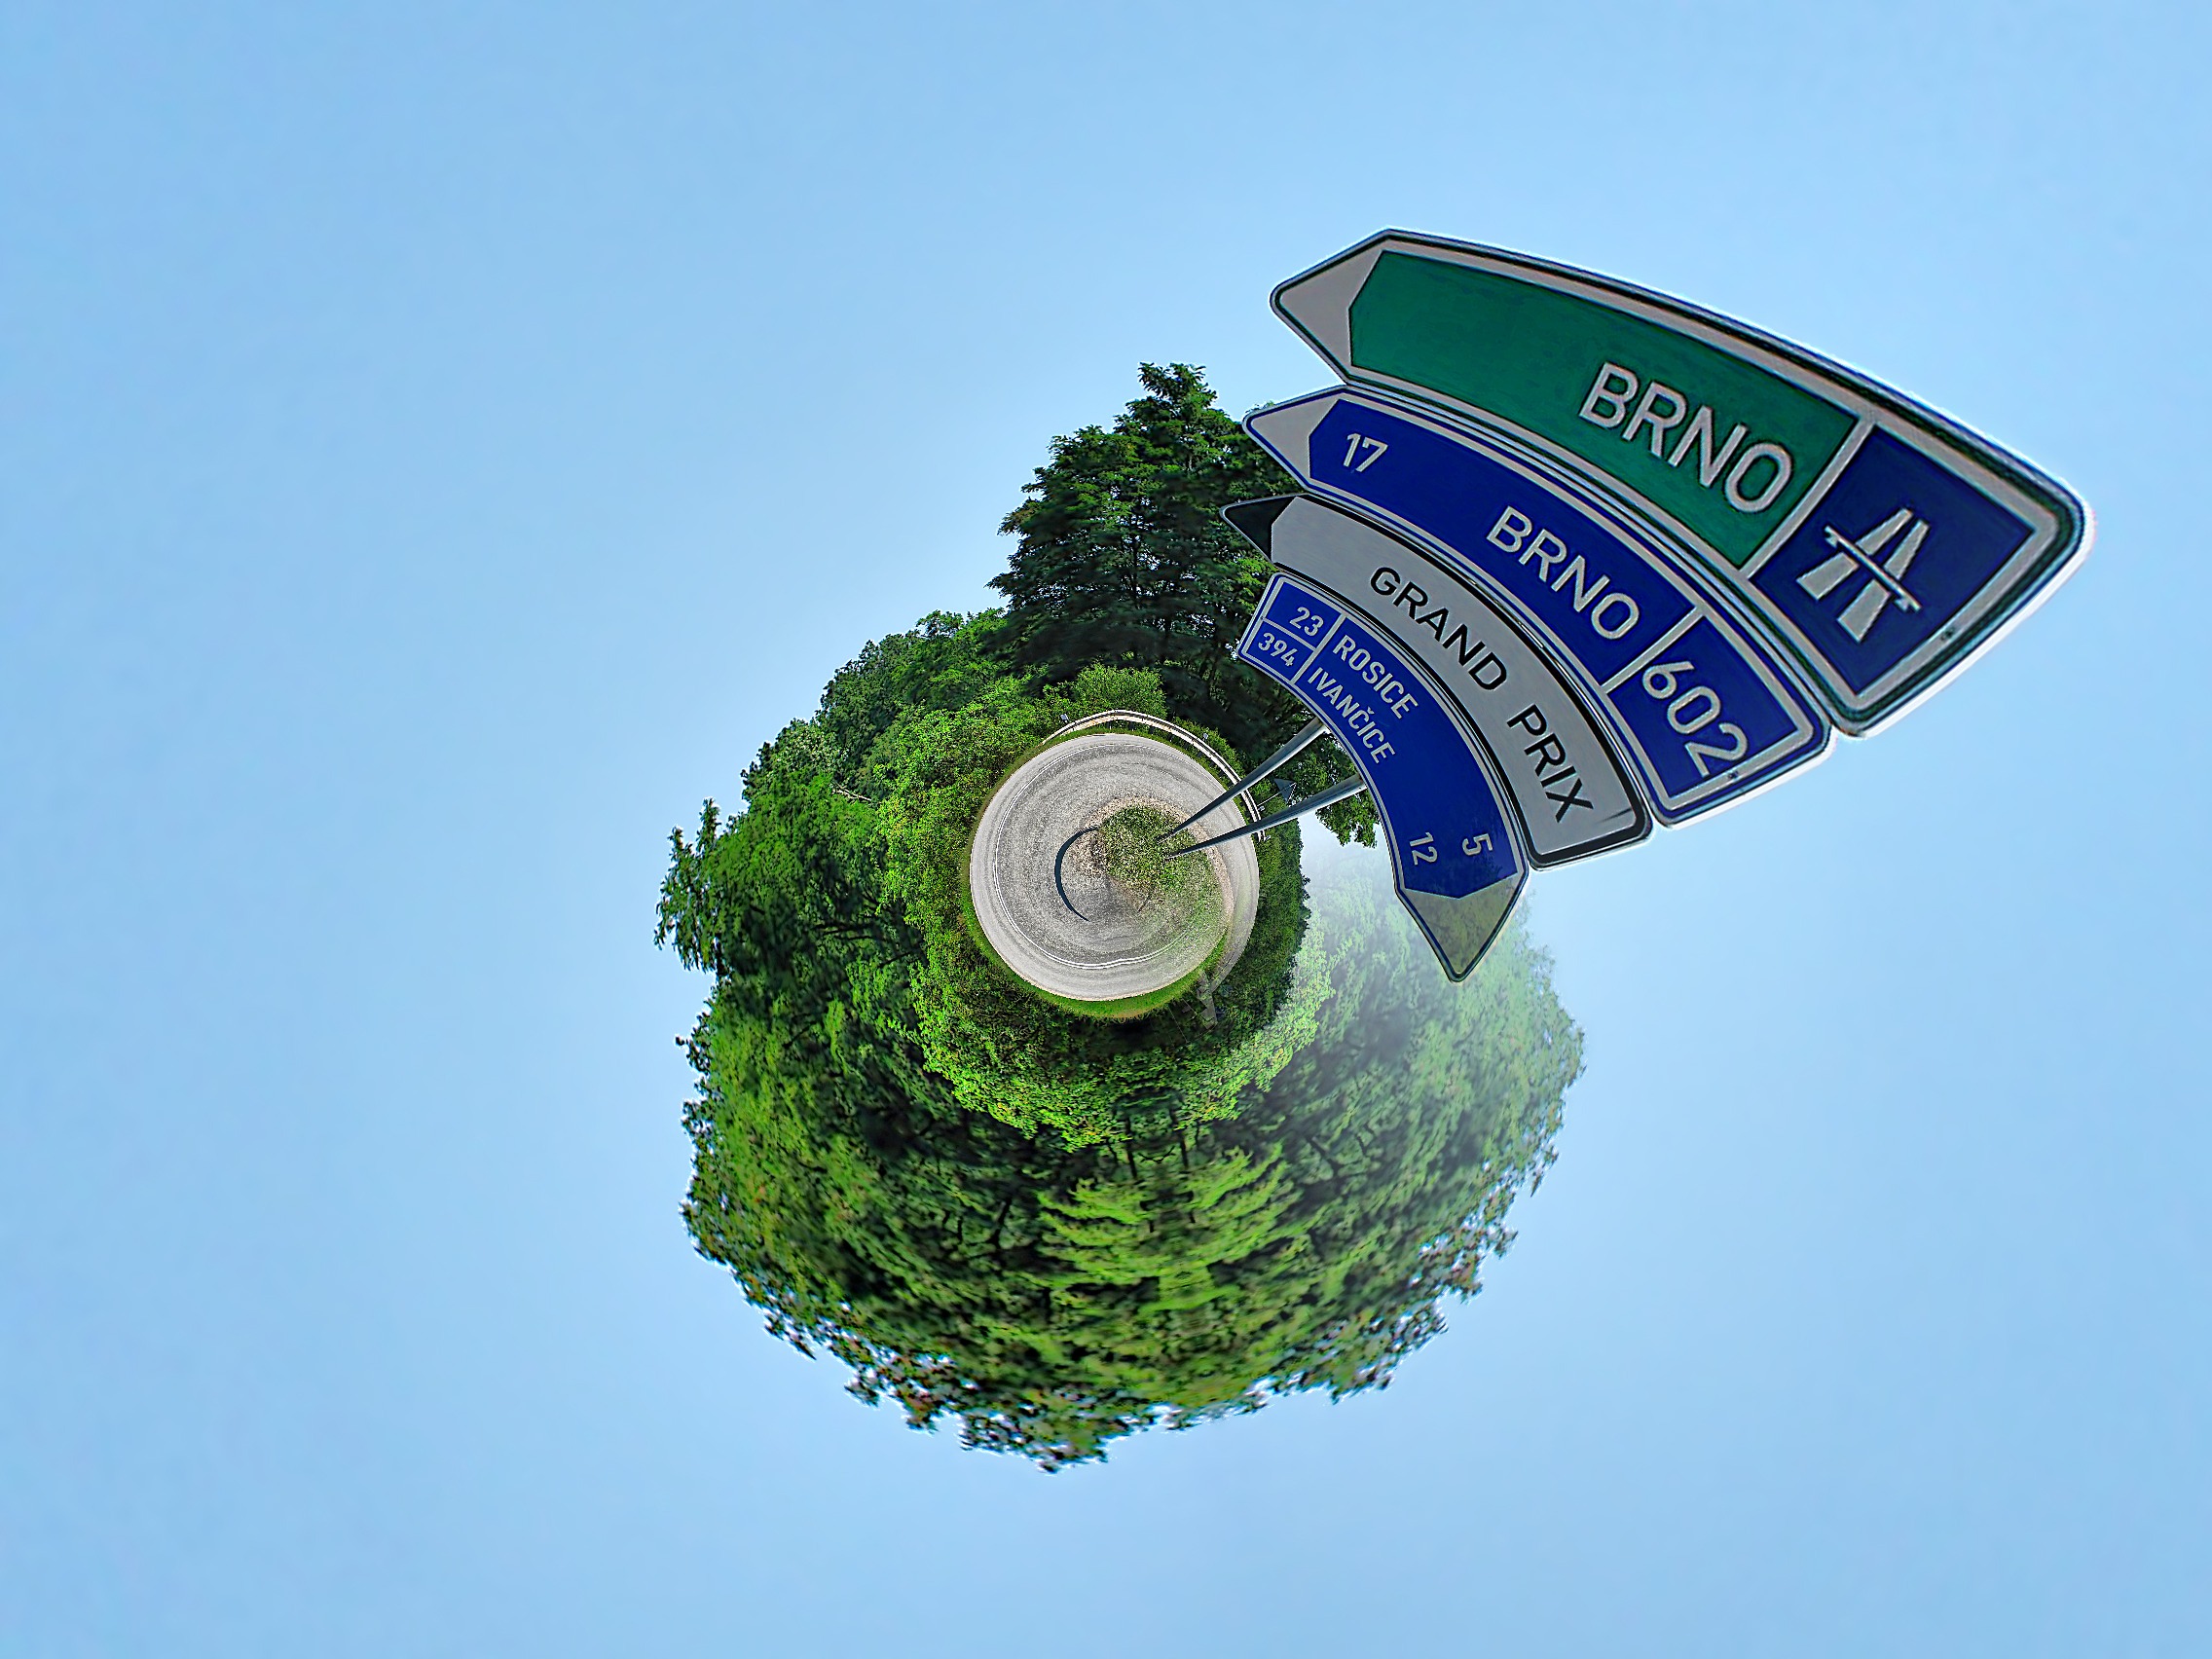
water, green, drink, energy, blue sky, race track, street signs, road signs, grand prix, atmosphere of earth, little planet, brno circuit